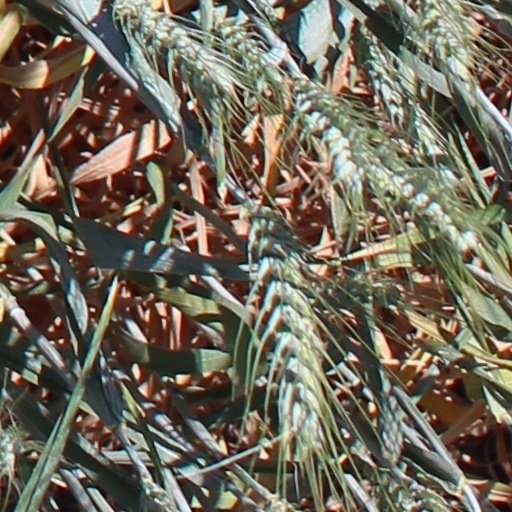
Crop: wheat